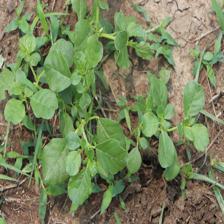
Label: BroadLeafWeed